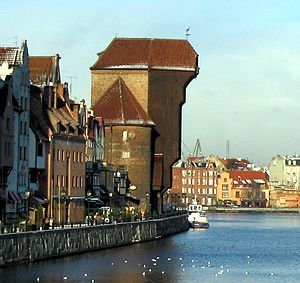
Gdańsk / Historie
Den berømte kran på havnefronten
Gdańsk er en havneby i Polen ved floden Wisłas tidligere munding, i Pommern, hovedstad i det voivodskabet Pommern, den største by i det nordlige Polen, den største havneby i Polen og den sjette folkerigeste by i hele landet med 464.254 indbyggere. Den største by i Trójmiasto, et vigtigt polsk kulturelt, videnskabeligt, industrielt og akademisk center.